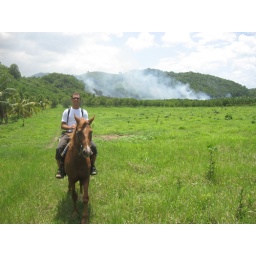
Horseback riding in coconut and orange orchards..they were burning a field in the background